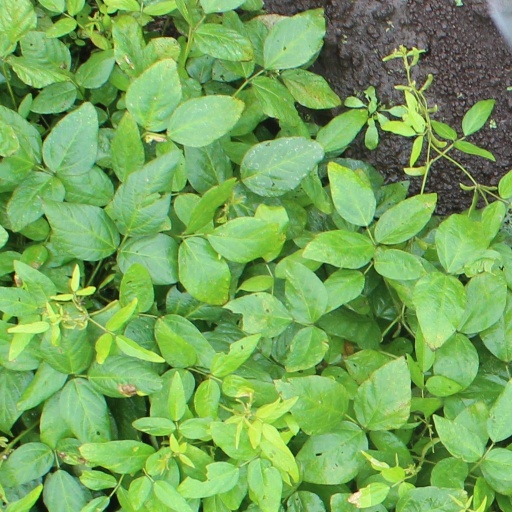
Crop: soybean